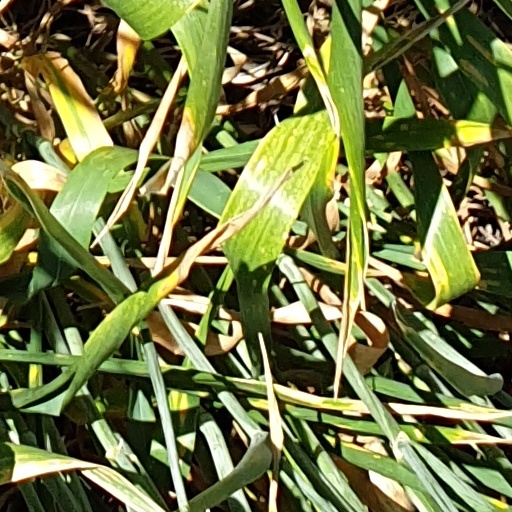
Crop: wheat